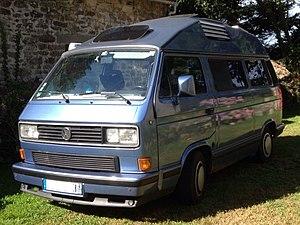
Transporter T3 1991 Delher Profi
La gamme Volkswagen Westfalia Camper est une ancienne famille de modèles de camping-car dérivée du fourgon Volkswagen Combi, développée en Allemagne des années 1950 à 2003 par Volkswagen principalement en partenariat avec Westfalia-Werke.
Le Volkswagen Transporter T3 est un véhicule utilitaire produit par Volkswagen de 1979 à 1992. Il est, comme ses prédécesseurs et ses successeurs, décliné en de nombreuses versions allant du plateau au camping-car en passant par des versions tôlées, vitrées, etc. Il s'agit de la troisième génération du Volkswagen Transporter depuis 1950.